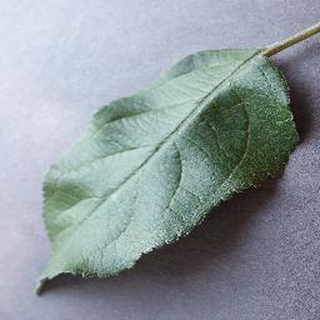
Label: healthy_apple